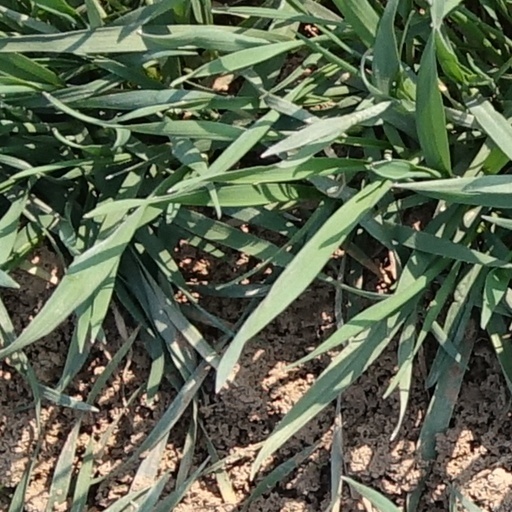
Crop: wheat